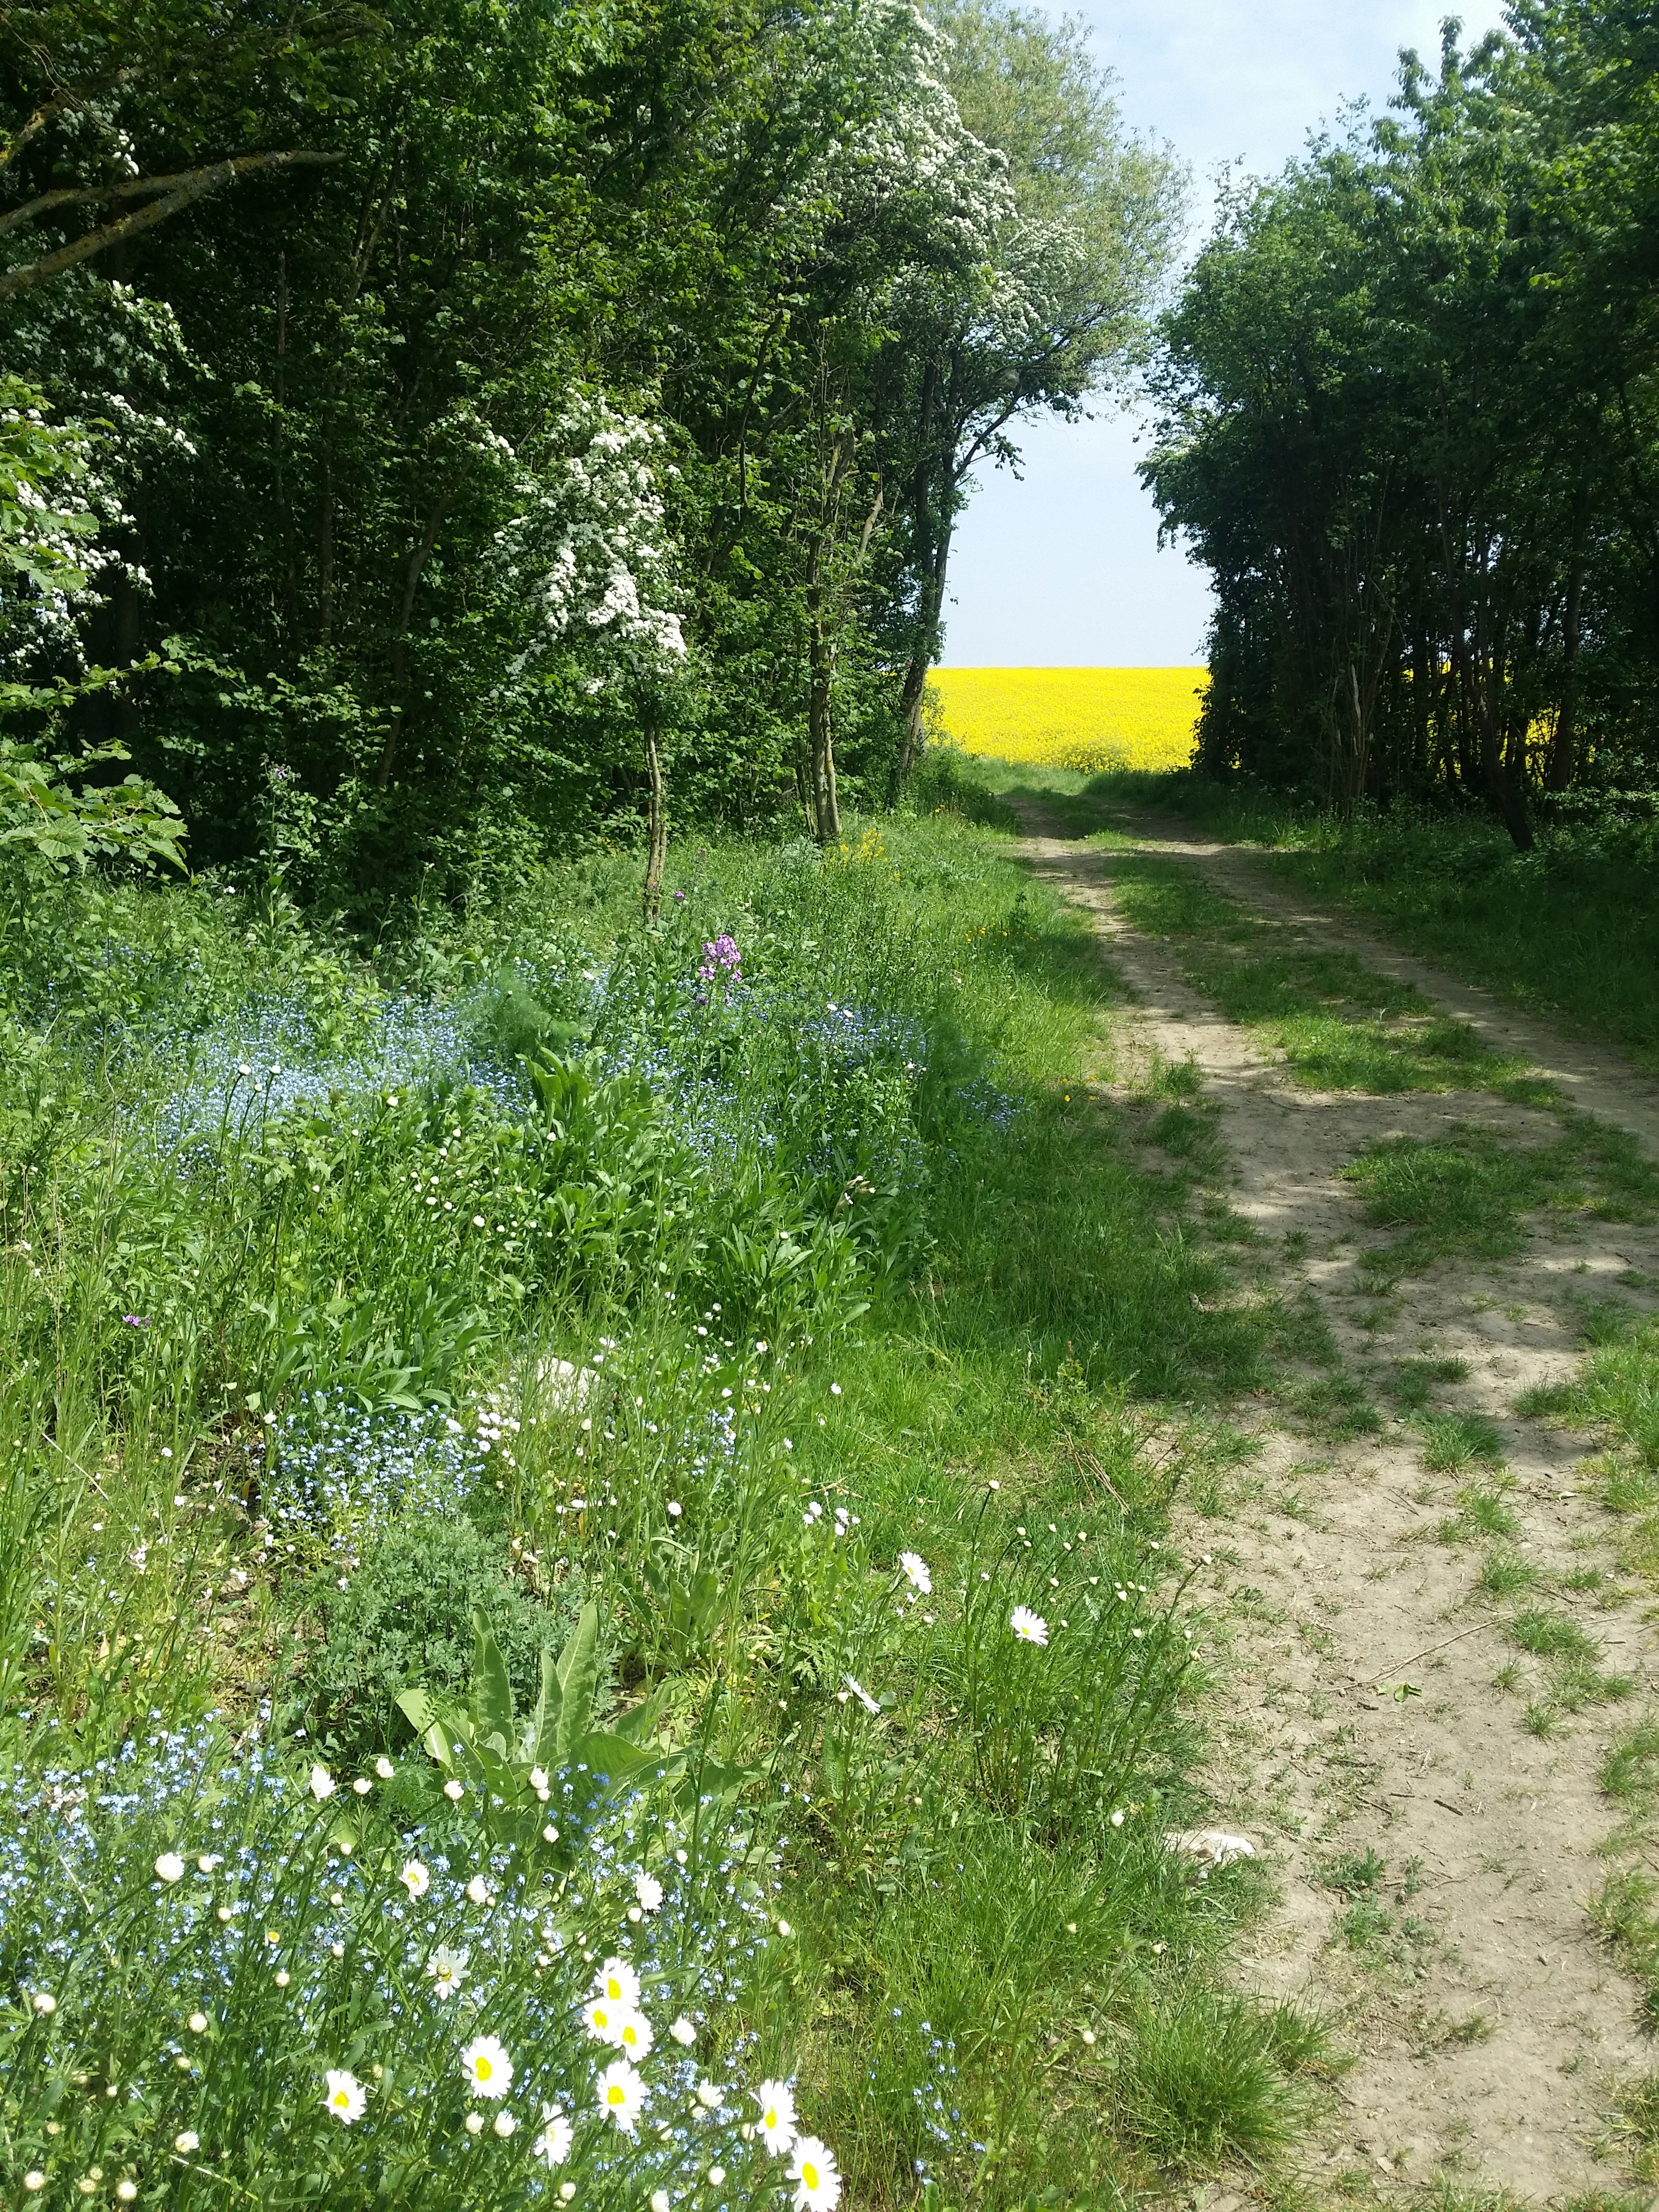
tree, nature, grass, plant, hiking, trail, field, lawn, meadow, prairie, flower, green, pasture, botany, garden, flora, wildflower, flowers, grassland, shrub, woodland, habitat, yard, eifel, ecosystem, rural area, oilseed rape, natural environment, grass family